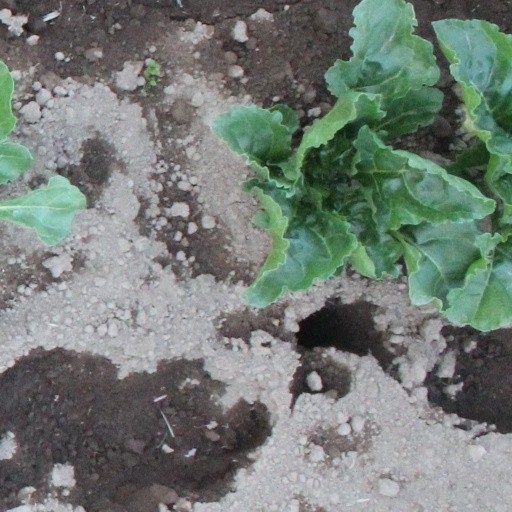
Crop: sugar beet